London 10,000

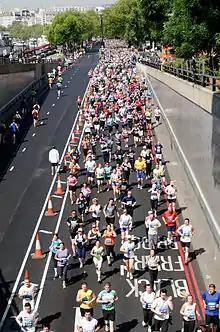
Runners crossing Blackfriars Bridge in 2012

The London 10,000 is an annual road running event over which takes place in late May in London, United Kingdom. Established in 2008, the race goes through the roads of St. James's Park and finishes on the mall by Buckingham Palace. VitalityHealth took over sponsorship in 2016 from the original sponsor Bupa.